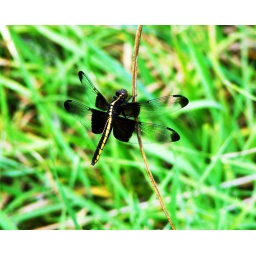
Dragonfly in the green grass